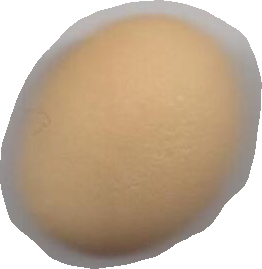
Variety: Grobogan